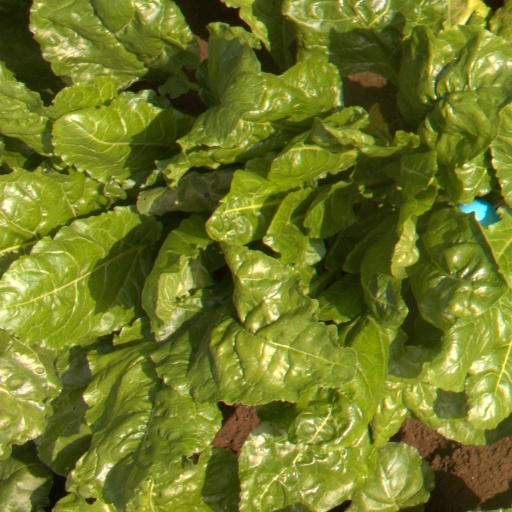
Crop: sugar beet